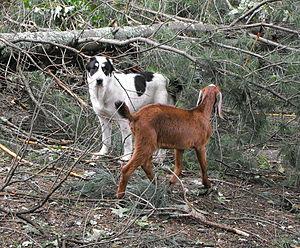
Le chien de berger d'Asie centrale est une race de chiens originaire de Russie. La race, d'origine très ancienne, est probablement issue de croisements entre le dogue du Tibet et le gampr Arménien. La sélection naturelle des régions montagneuses du sud de l'Oural et de la mer Caspienne est le principal « créateur » de la race.